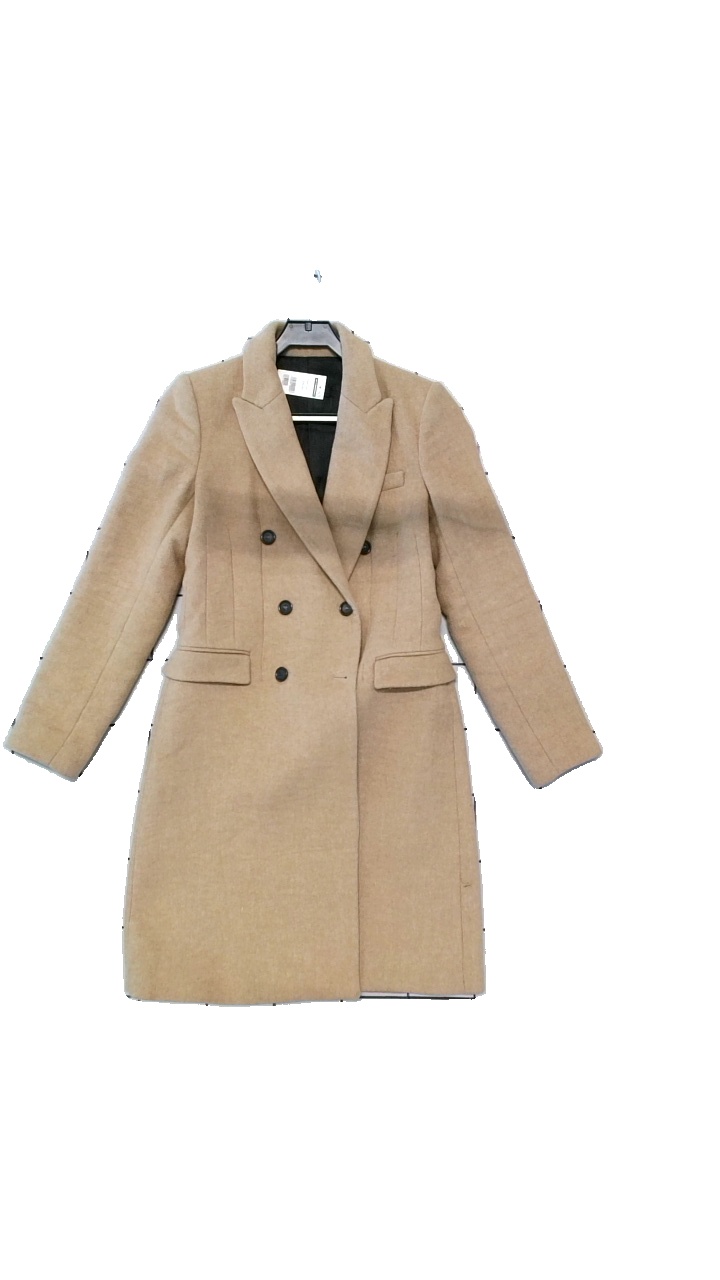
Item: Jacket (Ladies)
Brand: Zara
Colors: Beige
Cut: Regular
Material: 45% wool, 30% polyester, 25% viscose
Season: All
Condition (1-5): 4
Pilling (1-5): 3
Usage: Reuse
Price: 150-250